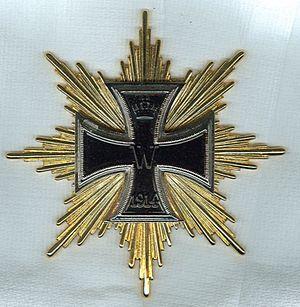
L'Étoile de la Grande Croix de la Croix de fer était la plus haute décoration militaire du Royaume de Prusse et de l'Empire allemand. Elle était considérée comme la décoration supérieure de la Grande Croix de la Croix de fer.